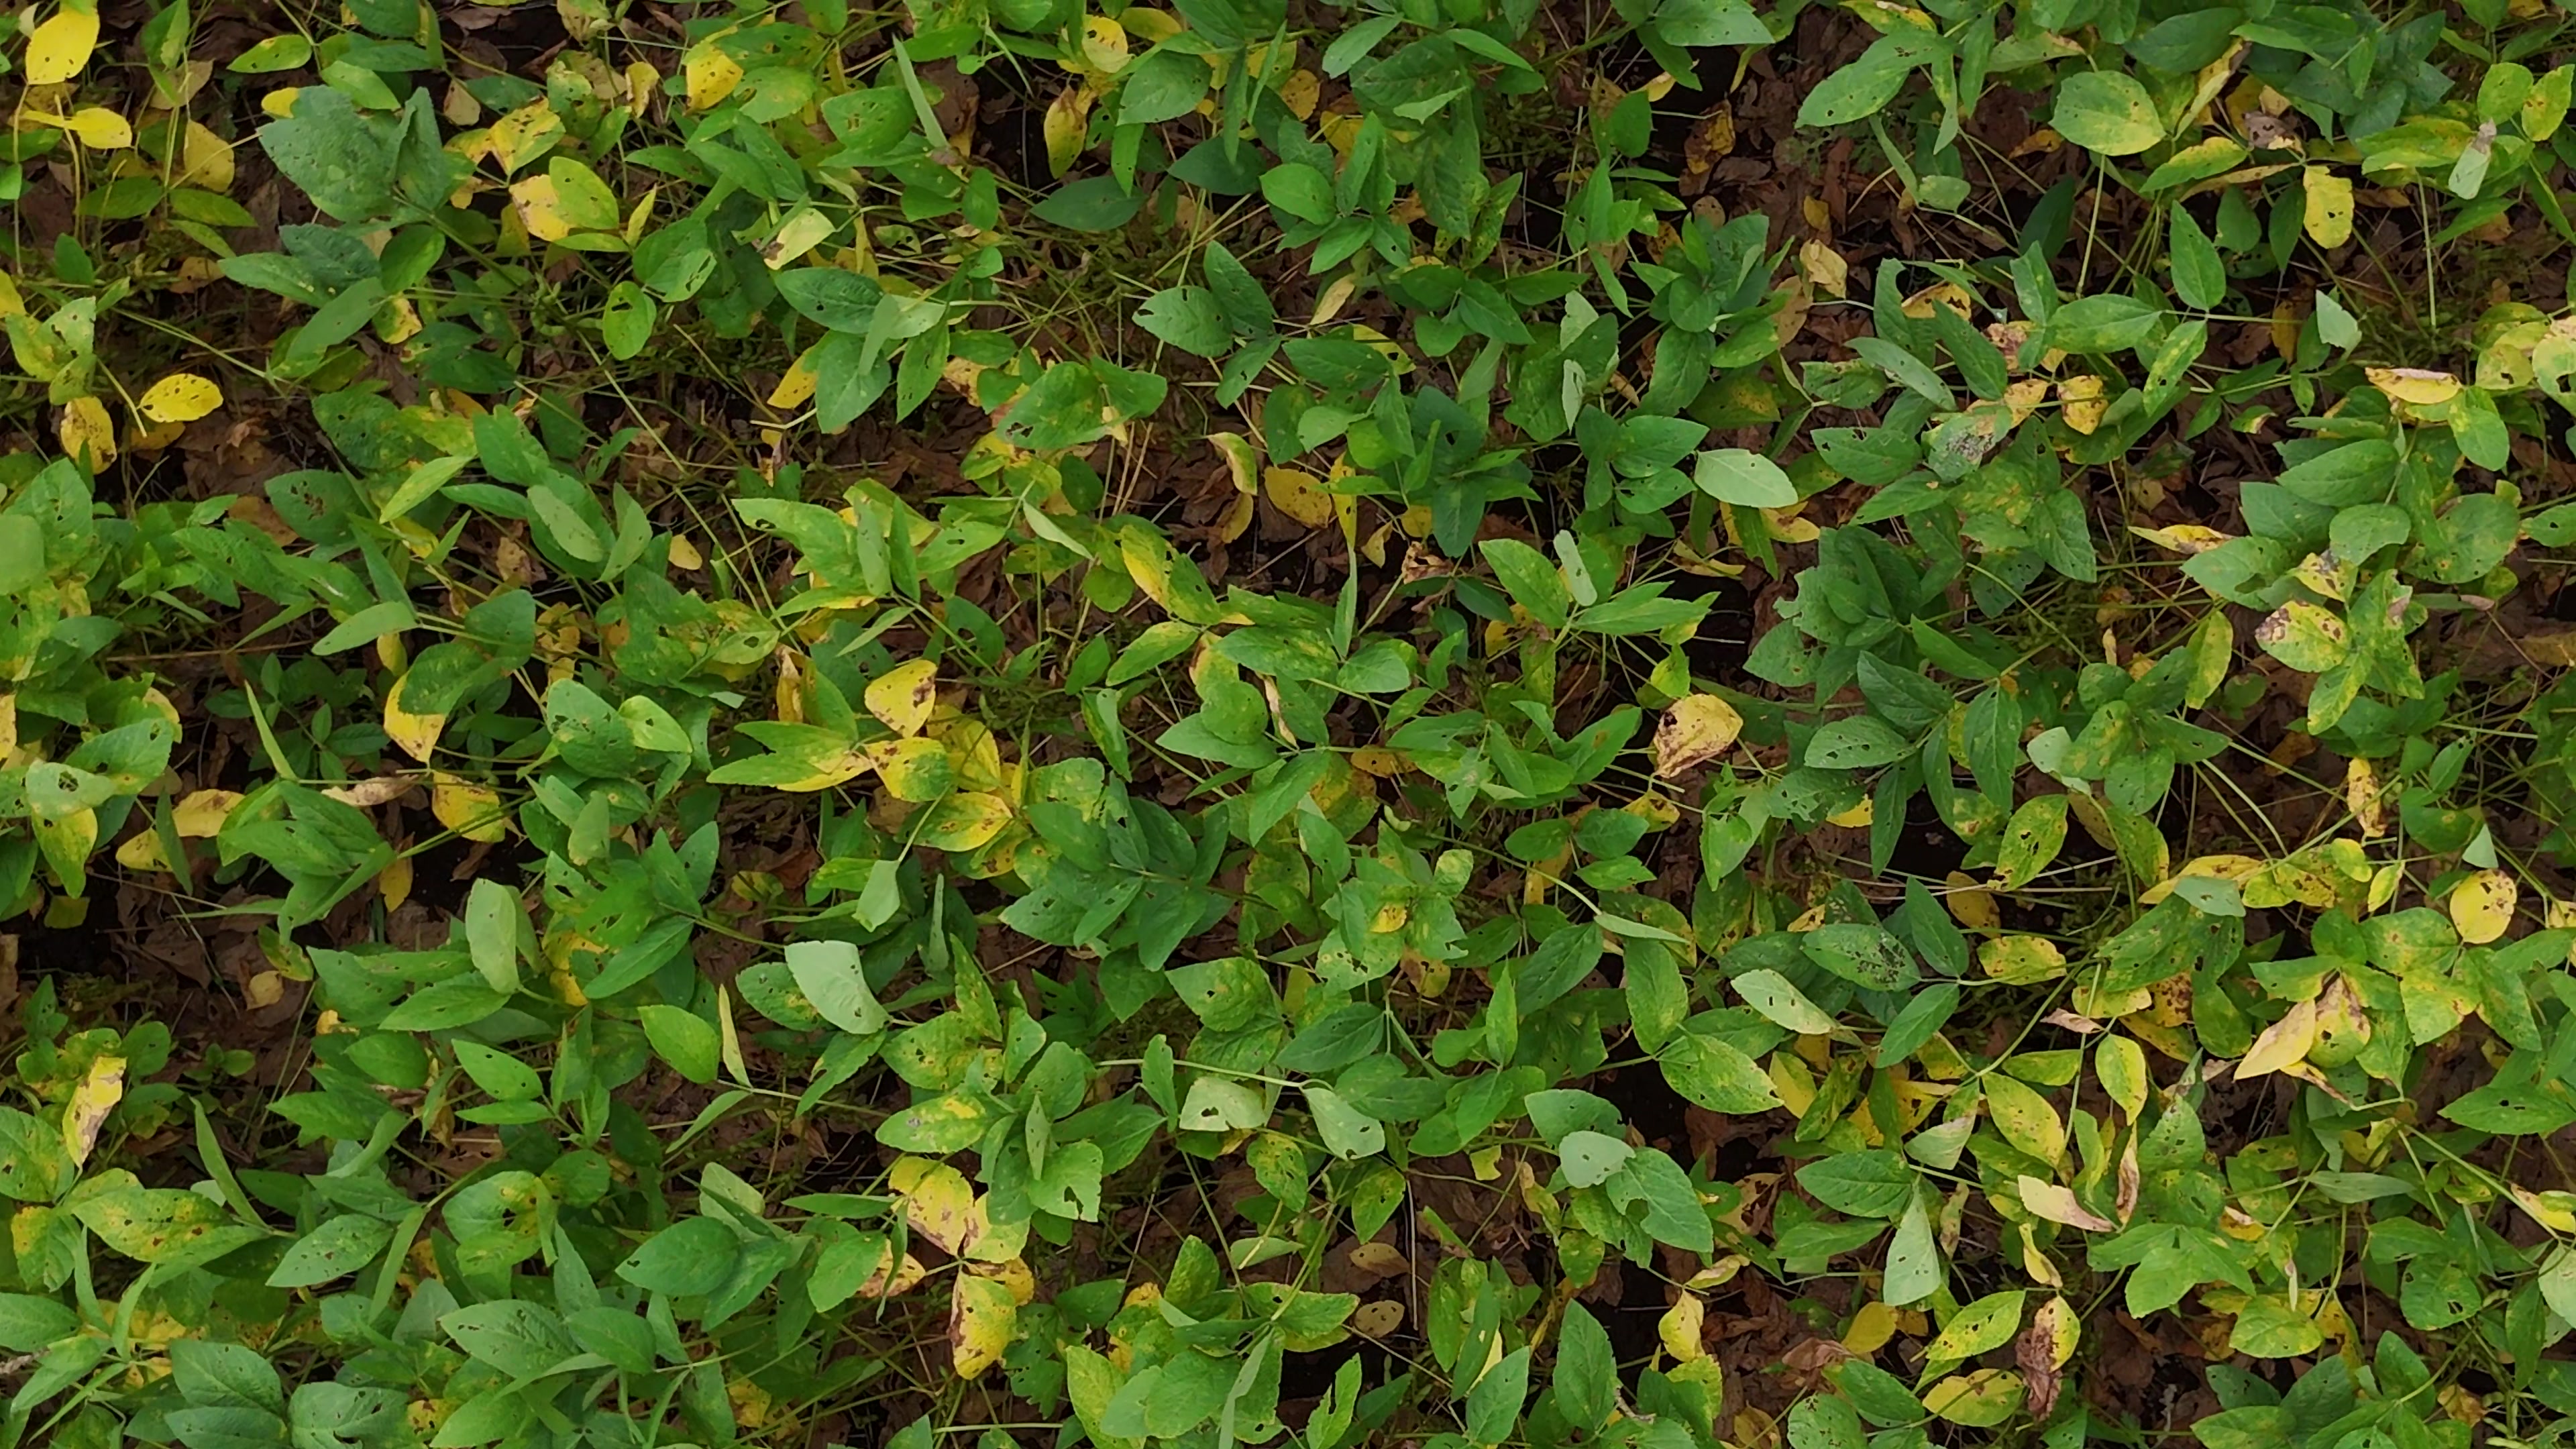
Label: Rust